Peshawar

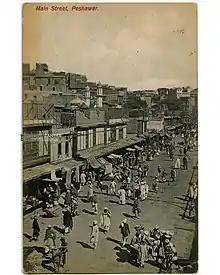
A vintage photo postcard of the main street, Peshawar. Digitized by Panjab Digital Library.

The modern name of the city "Peshawar" is possibly derived from the [reconstructed] Sanskrit word "Purushapura" ( "Puruṣapura", meaning "City of Men" or "City of Purusha"). It was named so by Mughal Emperor Akbar from its old name "Parashawar", the meaning of which Akbar did not understand. The ruler of the city during its founding may have been a Hindu raja named Purush; the word "pur" means "city" in Sanskrit. Sanskrit, written in the Kharosthi script, was the literary language (along with Gandhari Prakrit) employed by the Buddhist kingdoms which ruled over the area during its earliest recorded period. The city's name may also be derived from the Sanskrit name for "City of Flowers," "Poshapura," a name found in an ancient Kharosthi inscription that may refer to Peshawar"."